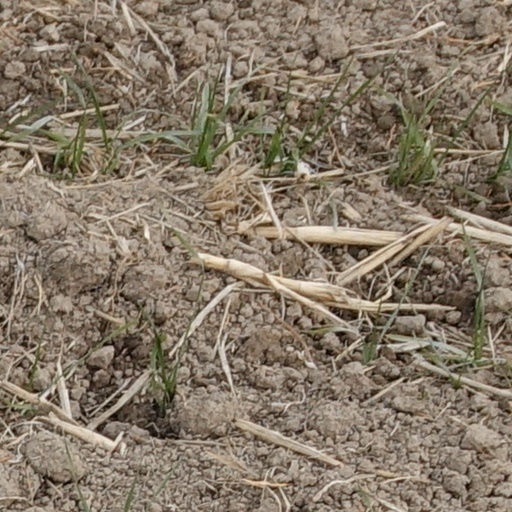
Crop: wheat